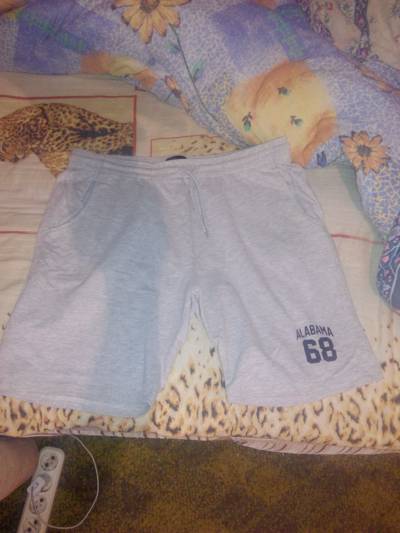
Waste category: clothes